Zagore Beach

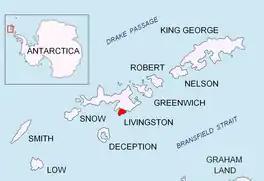
Location of Livingston Island in the South Shetland Islands

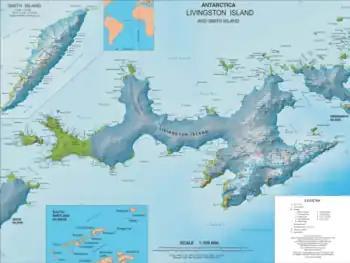
Topographic map of Livingston Island and Smith Island

Zagore Beach faces False Bay on Livingston Island, Antarctica and extends for 4 km on the Rozhen Peninsula between Charity Glacier and the Ruen Icefall. The beach is surmounted by Canetti Peak (400 m) and MacKay Peak (approx 700 m). Surface area .